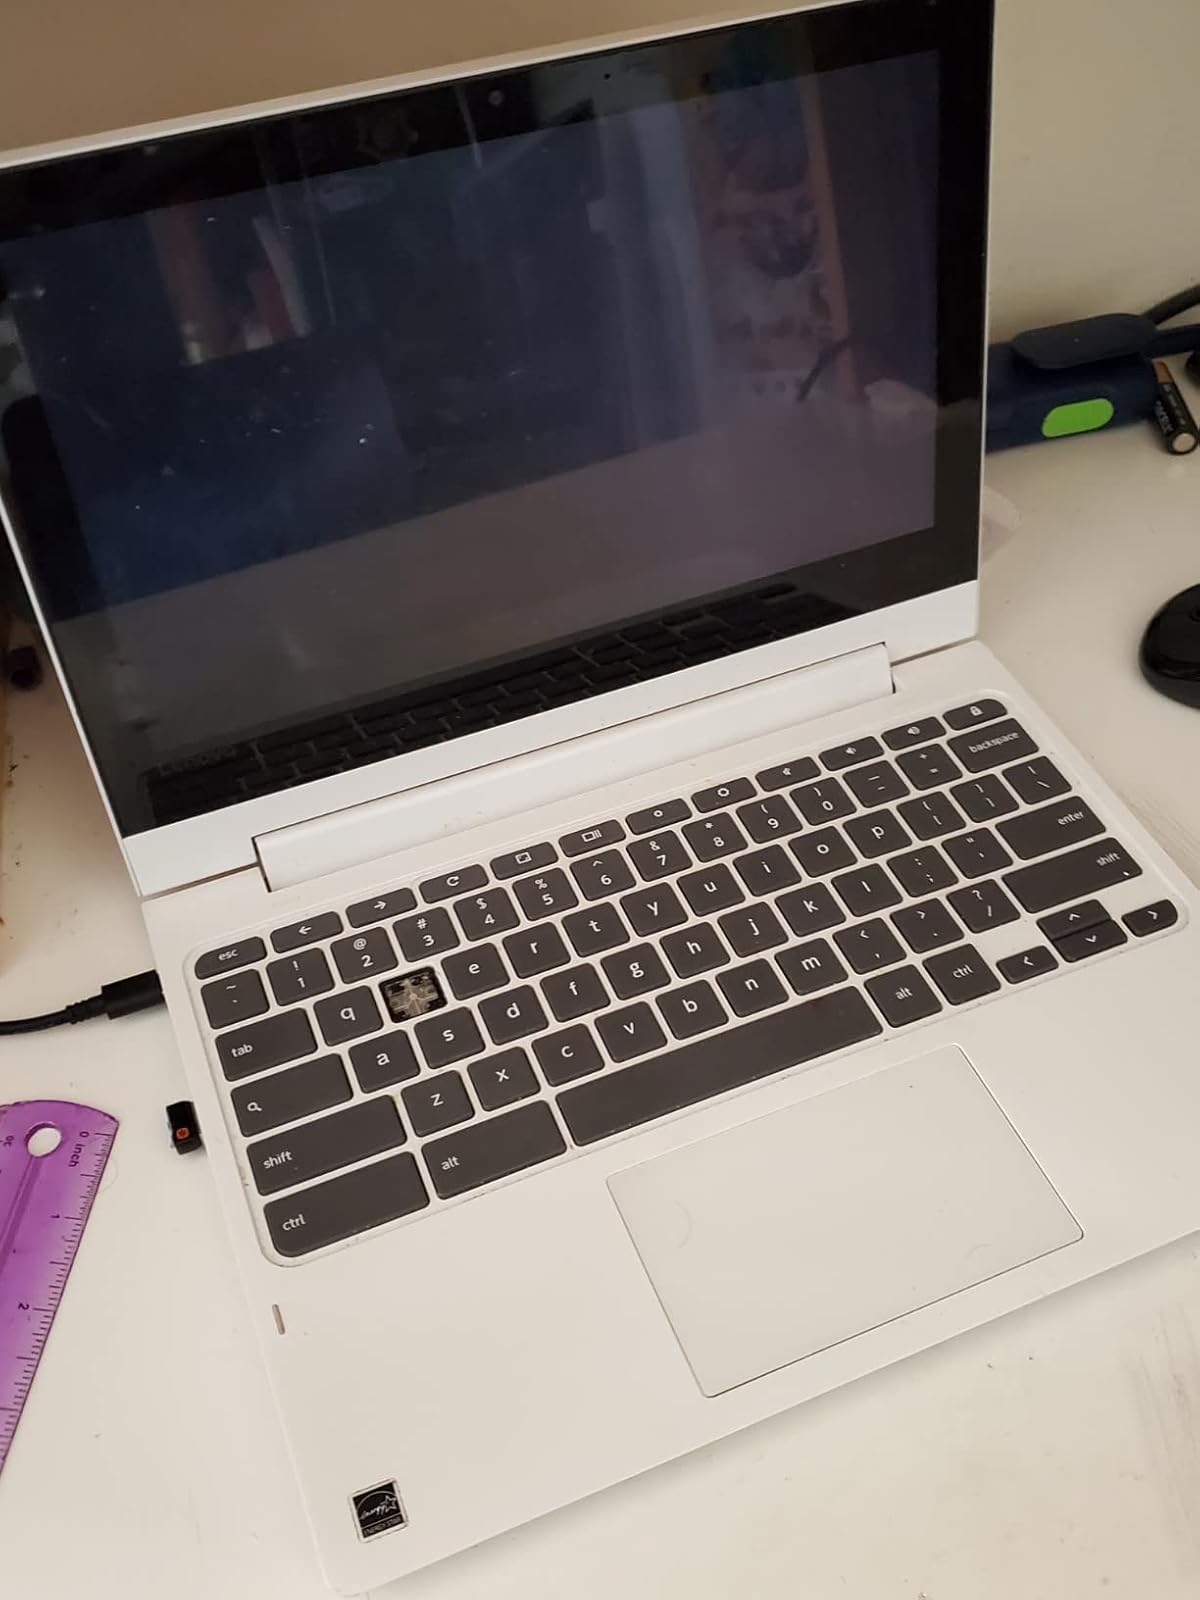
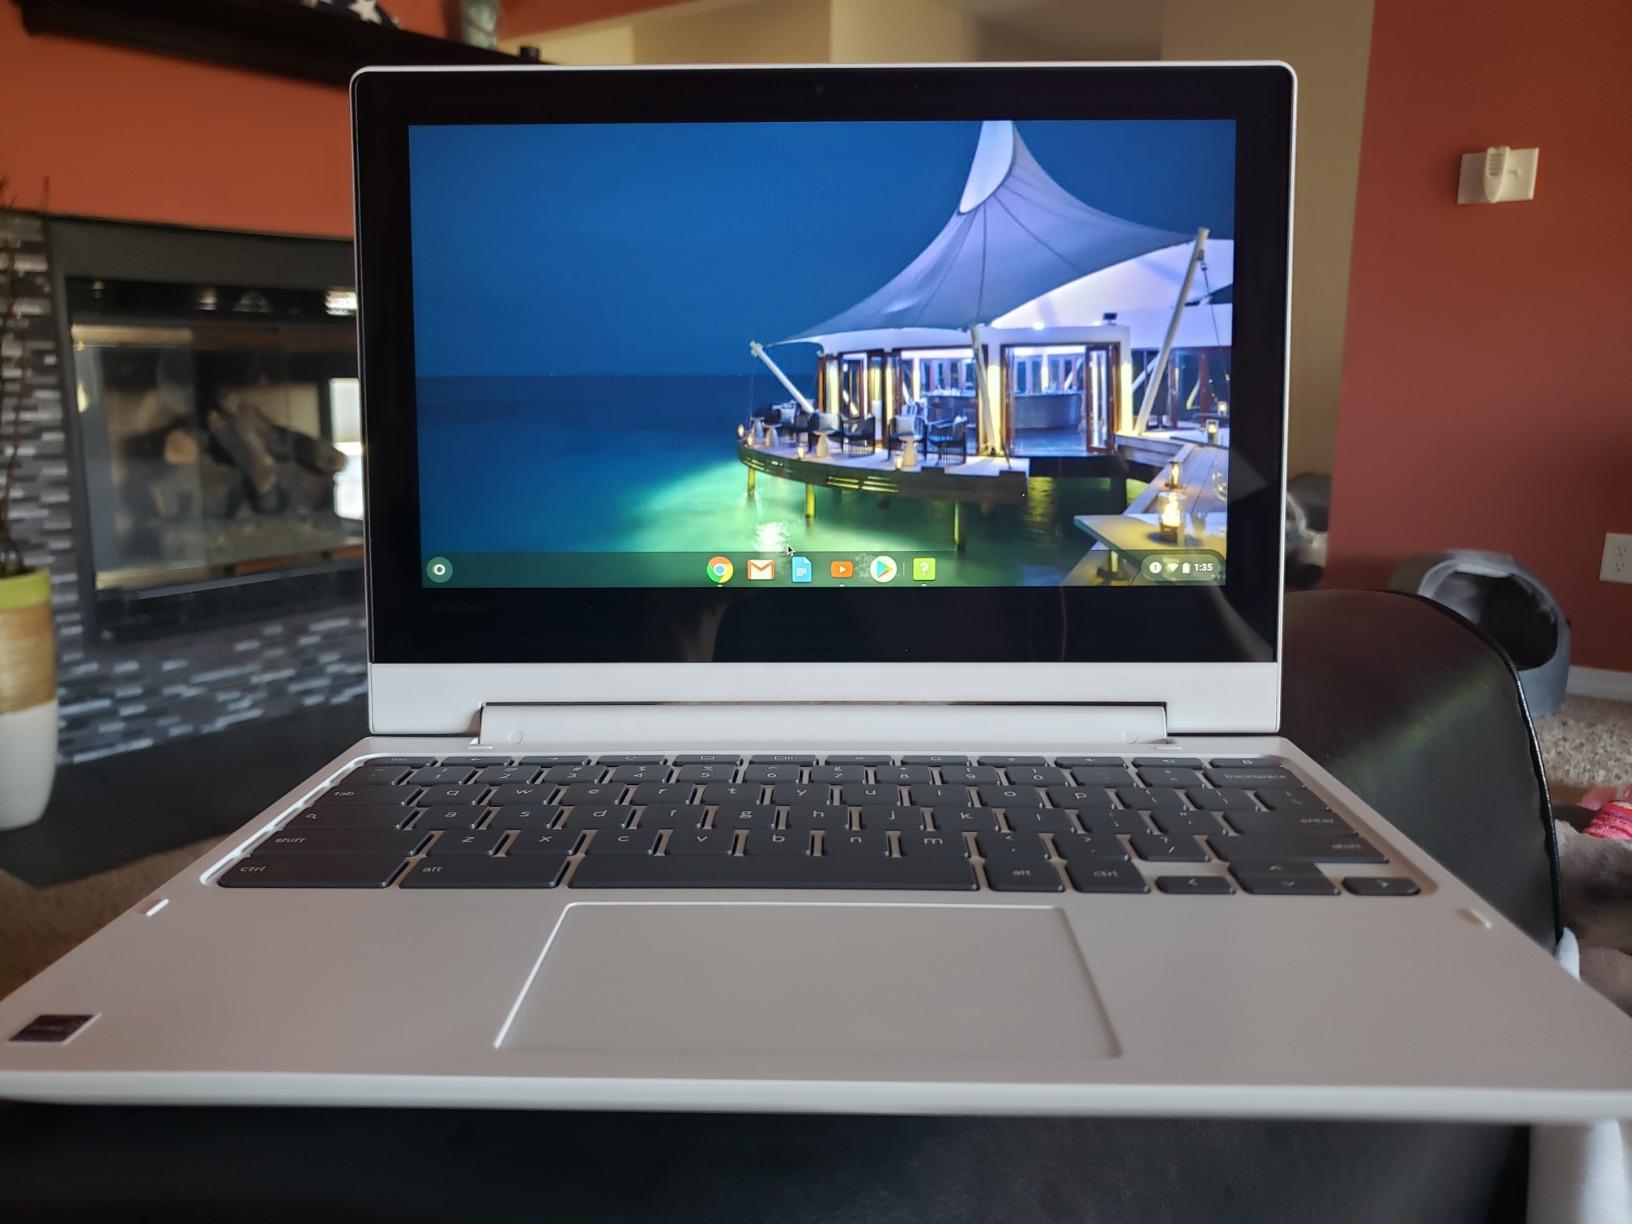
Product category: laptop
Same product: yes